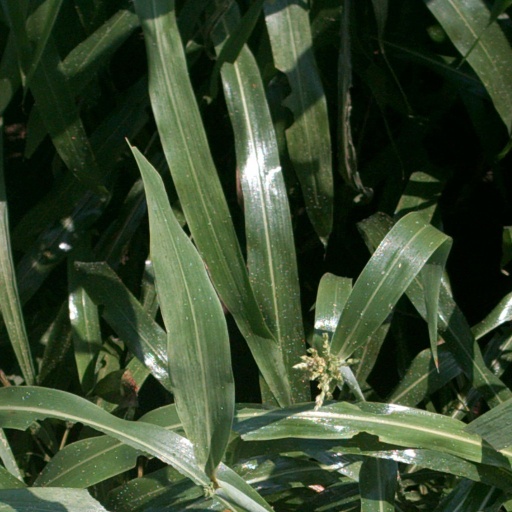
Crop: sorghum